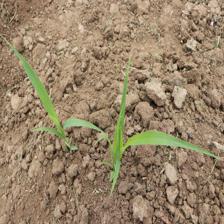
Label: Sorghum